Joe Foss

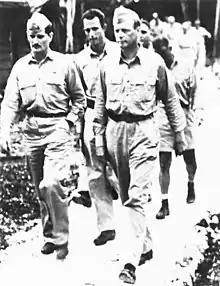
L–R (foreground) Maj. Joe Foss, Maj. Marion Carl and advisor Charles Lindbergh in South Pacific, May 1944

In February 1944, Foss returned to the Pacific theater to lead VMF-115, flying the F4U Corsair. VMF-115 was based in the combat zone around Emirau, St. Mathias Group in 1944. It was during this second tour that Foss met and became friends with fellow Marine fighter ace Marion Carl. He also had an opportunity to meet and fly with his boyhood idol, Charles Lindbergh, who was on assignment touring the South Pacific as an aviation consultant. After eight months of operational flying but no opportunities to increase his wartime score, Foss finished his combat service as one of America's top scoring pilots.